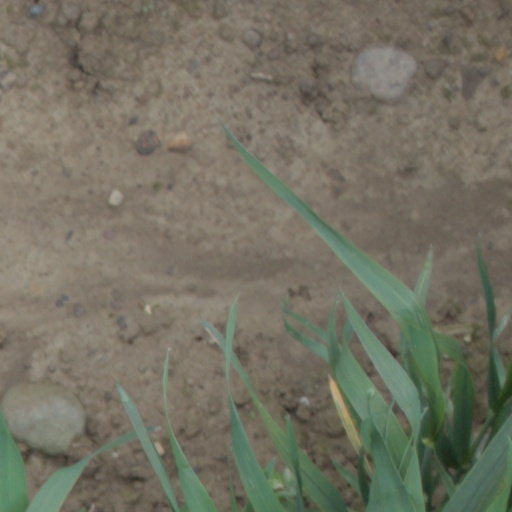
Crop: wheat